Goronyosaurus

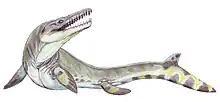
Restoration as a tylosaurine

Due to its unique characteristics and features, "Goronyosaurus" is notoriously difficult to classify and is left out of most phylogenetic analyses. "Goronyosaurus" was originally named within its own subfamily, Goronyosaurinae. However, this was based on the characters of the jugal now known to be incorrect. Lingham-Soliar found that "Goronyosaurus" was within Tylosaurinae in 1988, based on a phylogeny of cranial-only characters. Mosasaurinae was collapsed into a single unit, so relationships of "Goronyosaurus" within it were not tested. A placement within the Tylosaurinae is not necessarily correct however, as the genus was found as forming a clade with the genera "Prognathodon", "Plesiotylosaurus" and "Ectenosaurus," which would place it within the Mosasaurinae, in a comprehensive 2010 analysis of the Anguimorpha. The results from their analysis of morphology-only characters in extinct and extant taxa is shown below, collapsed to only display Mosasauridae. The placements of Prognathodontini and Mosasaurini follow Russell (1967).